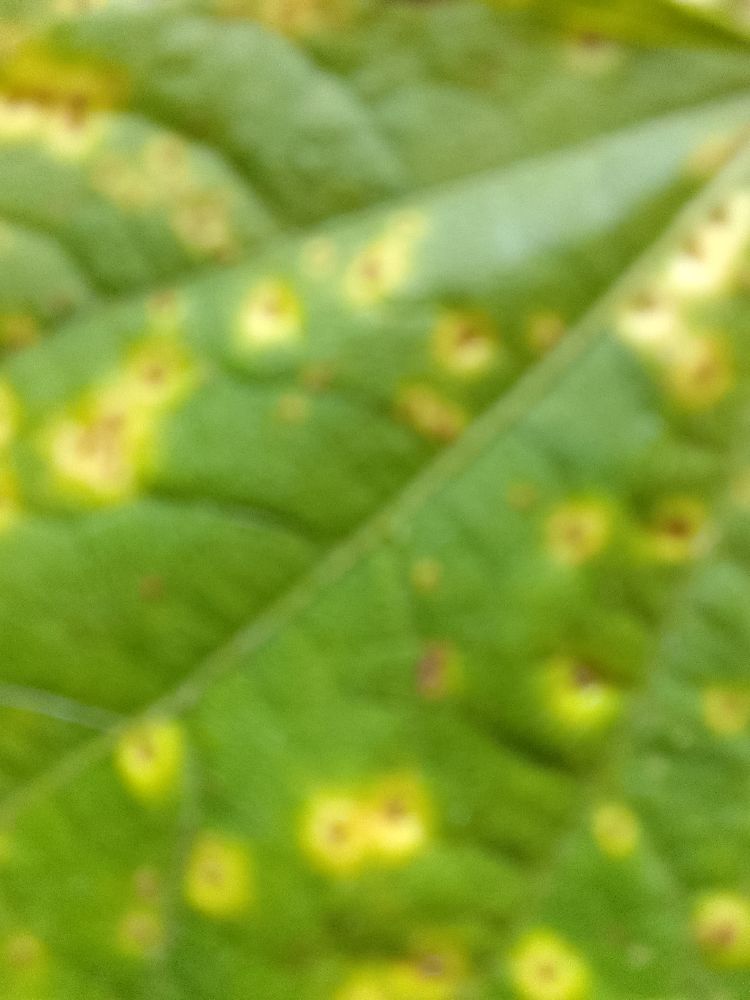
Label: rust